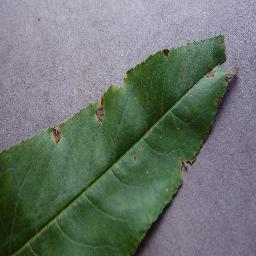
Label: Peach___Bacterial_spot